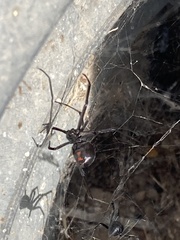
Species: Lactrodectus_hesperus